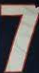
Number: 7